Arch Bridge (Bellows Falls)

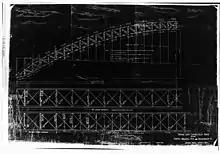
Schematic of Bellows Falls Arch Bridge from the Historic American Engineering Record

The final design was defined by Worcester as a -long three-hinged arch with a suspended roadway, plus a bowstring truss over the railroad on the Vermont side. The large arch type of structure was new in the US, but not in Europe, which may have inspired Worcester's concept. The two arch trusses were each designed to support a load of 60 lbs per square foot. The total weight of the steel in the bridge was . As a departure from a normal three-hinged arch, the design used a compression joint in each arch instead of the third hinge. He apparently did this to provide a continuous visual curve through the arches.